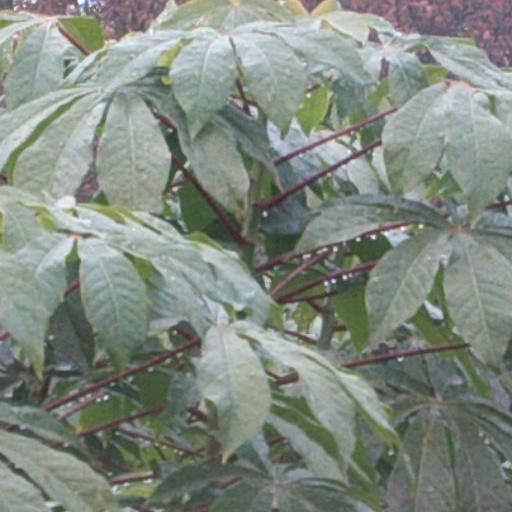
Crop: cassava